77th Primetime Emmy Awards

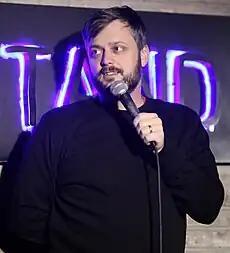
Nate Bargatze will host the ceremony.

On March 5, 2025, the Academy of Television Arts & Sciences, also known as the Television Academy, announced that the 77th Primetime Emmy Awards would be held on September 14. CBS will broadcast the ceremony as part of a rotating deal among the "Big Four" networks (ABC, CBS, Fox, and NBC) signed in 2018. Additionally, it was announced that the ceremony will be available live and on-demand via Paramount Global's streaming service Paramount+. The ceremony will be produced by Jesse Collins Entertainment (Jesse Collins, Dionne Harmon, and Jeannae Rouzan-Clay) for the third consecutive year. On April 16, comedian Nate Bargatze was announced as the ceremony's host.